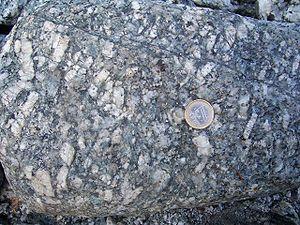
Un phénocristal est un cristal d'une taille telle qu'il est visible à l'œil nu. On peut parler de phénocristaux pour des cristaux d'un diamètre allant d'un millimètre à dix centimètres.